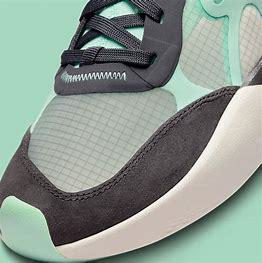
Brand: Jordan
Model: Delta